Fabian Ware

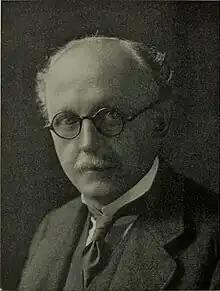
Edwin Lutyens

In September 1917 Ware was given authority to wear the insignia of a commander of the Belgian Ordre de la Couronne. That month Belgium granted Britain land for cemeteries in perpetuity. Similar agreements were soon negotiated with Egypt, Italy, Serbia, and Greece. Once land for cemeteries and memorials had been guaranteed, the task of recording the details of the dead could fully begin. Around 587,000 graves had been identified and 559,000 soldiers listed as having no known grave by 1918. On 7October 1918 Ware was given the temporary rank of major-general as director-general of the DGRE.